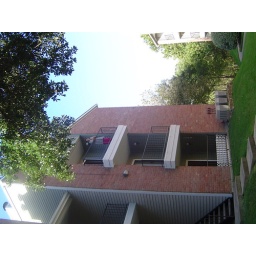
Same building but the owner standing in balcony - topsy turvey!